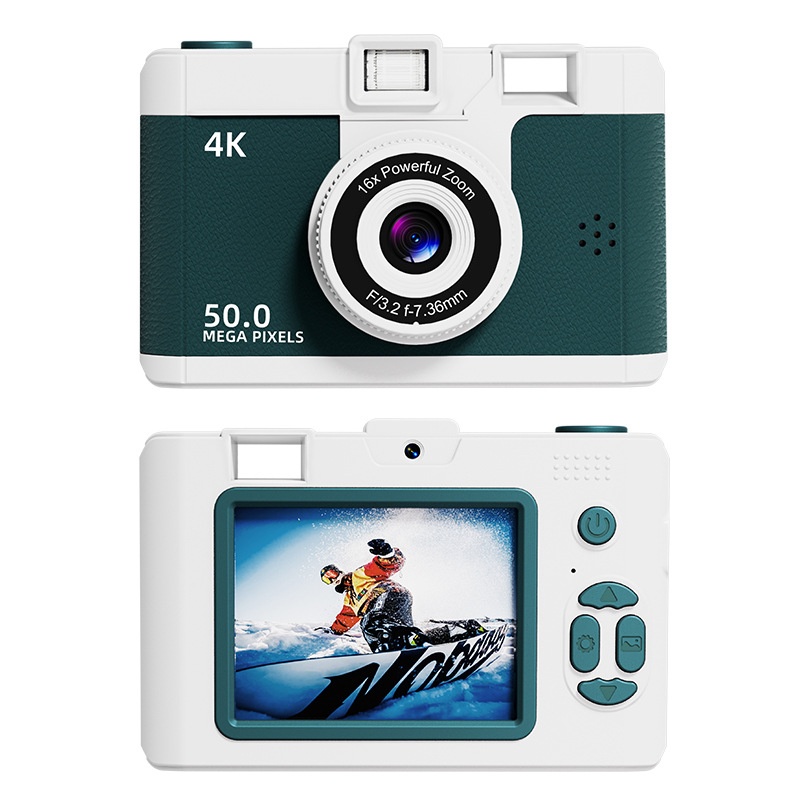
Compact 4K Digital Camera - 50MP, 16x Zoom, 2.4-inch IPS Screen, WiFi & Fill Light - Retro CCD Style(Green)
Compact 4K Digital Camera - 50MP, 16x Zoom, 2.4-inch IPS Screen, WiFi & Fill Light - Retro CCD Style Product Description Capture every moment in stunning detail with our Compact 4K Digital Camera. This versatile camera combines high-resolution imaging with user-friendly features, making it perfect for everyday photography, vlogging, and capturing memories on the go. Boasting 50.0 megapixels for HD photography and 4K video recording capabilities, it delivers super clear image quality. The camera features a powerful 16x digital zoom to bring distant subjects closer, a vibrant 2.4-inch IPS high-definition display for easy framing and playback, and built-in WiFi for seamless connectivity. Its retro CCD camera aesthetic is complemented by modern functionalities, including a built-in fill light for improved shooting in low-light conditions and night scenes. Small, lightweight, and portable, this camera is designed to be your go-to device for recording life's precious moments anytime, anywhere. It's more than just a camera; it's a tool for vlogging and capturing diverse scenes from landscapes to portraits. Key Features 50.0 Megapixels & HD Highlight: Delivers high-resolution photos with exceptional clarity and detail. 4K HD Video Recording: Capture stunning videos in 4K resolution for lifelike playback. 16x Digital Zoom: Powerful zoom system allows you to get closer to distant subjects with reliable image quality, supported by intelligent anti-shake. 2.4-inch IPS Selfie Display: Large, high-definition IPS screen provides true-to-life display for easy framing, selfies, and reviewing shots. Built-in WiFi: Allows for easy photo and video transfer and potential remote control features (app dependent). Built-in Fill Light: Improves scene illumination in low-light environments and for night shooting, ensuring clear recordings. Compact & Portable Design: Small, lightweight, and easy to carry, making it perfect for travel and everyday use. Retro CCD Camera Style: Combines a classic aesthetic with modern digital capabilities. Versatile Use: Ideal for HD photography, vlogging, and capturing a wide range of scenes and moments. User-Friendly Interface: Simple button layout for easy operation, including power, mode selection, and navigation. Specifications Image Resolution: 50.0 Megapixels Video Resolution: 4K HD Zoom: 16x Digital Zoom Display: 2.4-inch IPS High-Definition Screen Connectivity: Built-in WiFi Lens: F/3.2 f=7.36mm (as printed on lens) Features: Fill Light, Anti-Shake (Intelligent) Storage: Requires SD card (not typically included, check package details) Power: Rechargeable Lithium Battery (details not specified, usually USB chargeable) Important Notes This product contains a lithium battery. Please do not aim at eyes or face during use or charging, especially when the fill light is active. An SD card is generally required for photo and video storage and may not be included; please check package contents. For optimal performance, use a high-speed SD card, especially for 4K video recording. Charge the battery fully before first use. Refer to the user manual for detailed operation instructions and WiFi connectivity setup. Keep the lens clean for the best image quality. Avoid exposing the camera to extreme temperatures or moisture. This camera is suitable for general photography and vlogging; it may not meet the demands of professional photography. Returns, Refunds and Replacements Products that are received faulty, damaged, or not as described are eligible for a return, refund, or replacement in accordance with the Australian Consumer Law (ACL). We are committed to ensuring all products meet the standards of quality and reliability expected by our customers. However, please note that we do not accept returns or provide refunds for change of mind. We encourage you to carefully consider your purchase to ensure it meets your needs and expectations. Delivery Timeframe Please note that we cannot guarantee the exact date of arrival, and the delivery timeframes (excluding weekends and public holidays) are as follows: For customers in Victoria, approximately 7-10 working days; For customers in NSW, SA, ACT, and QLD, approximately 9-12 working days; For customers in WA, NT, and TAS, approximately 9-12 working days.
Brand: dropshipzone
Category: Cameras & Optics > Cameras > Digital Cameras > Compact Digital Cameras